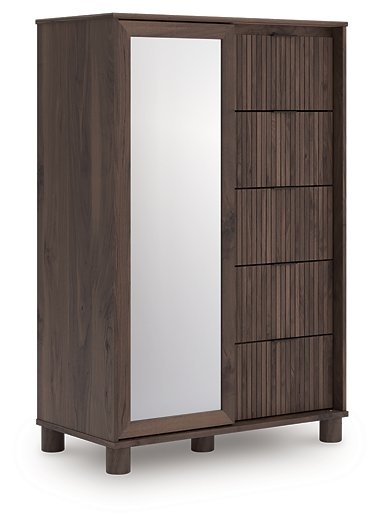
Pamytta Dressing Chest
Crafted with both form and function in mind, this dressing chest brings a dash of retro-cool character to your modern boho aesthetic. Reeded accents add an on-trend touch to its classic silhouette. Warmly welcoming with a rich brown finish, the piece pairs well with muted hues, earth tones and other neutrals alike. Time for a fit check? A mirrored cabinet door makes getting ready a breeze, with handy shelves tucked behind for added convenience. What a refined take on easygoing style. More About This Product Product Details Made with engineered wood (MDF/particleboard/plywood) and decorative laminate for the right balance of affordability and durability Rich brown finish over replicated walnut wood grain with authentic touch Decorative laminate replicates natural or man-made material surfaces with consistent color, pattern and texture Black drawer pulls 5 smooth-operating drawers 3 shelves behind mirrored cabinet door; middle shelf is adjustable Drawer interiors are lined with a faux linen laminate for a clean, finished look Safety is a top priority, clothing storage units are designed to meet the most current standard for stability, ASTM F 2057 (ASTM International) Drawers extend out to accommodate maximum access to drawer interior while maintaining safety Minor assembly required Weight & Dimensions Dimensions Full Dimension 37W x 19D x 56H Weight Weight 175lbs.
Brand: Ashley Furniture
Category: Furniture > Cabinets & Storage > Armoires & Wardrobes